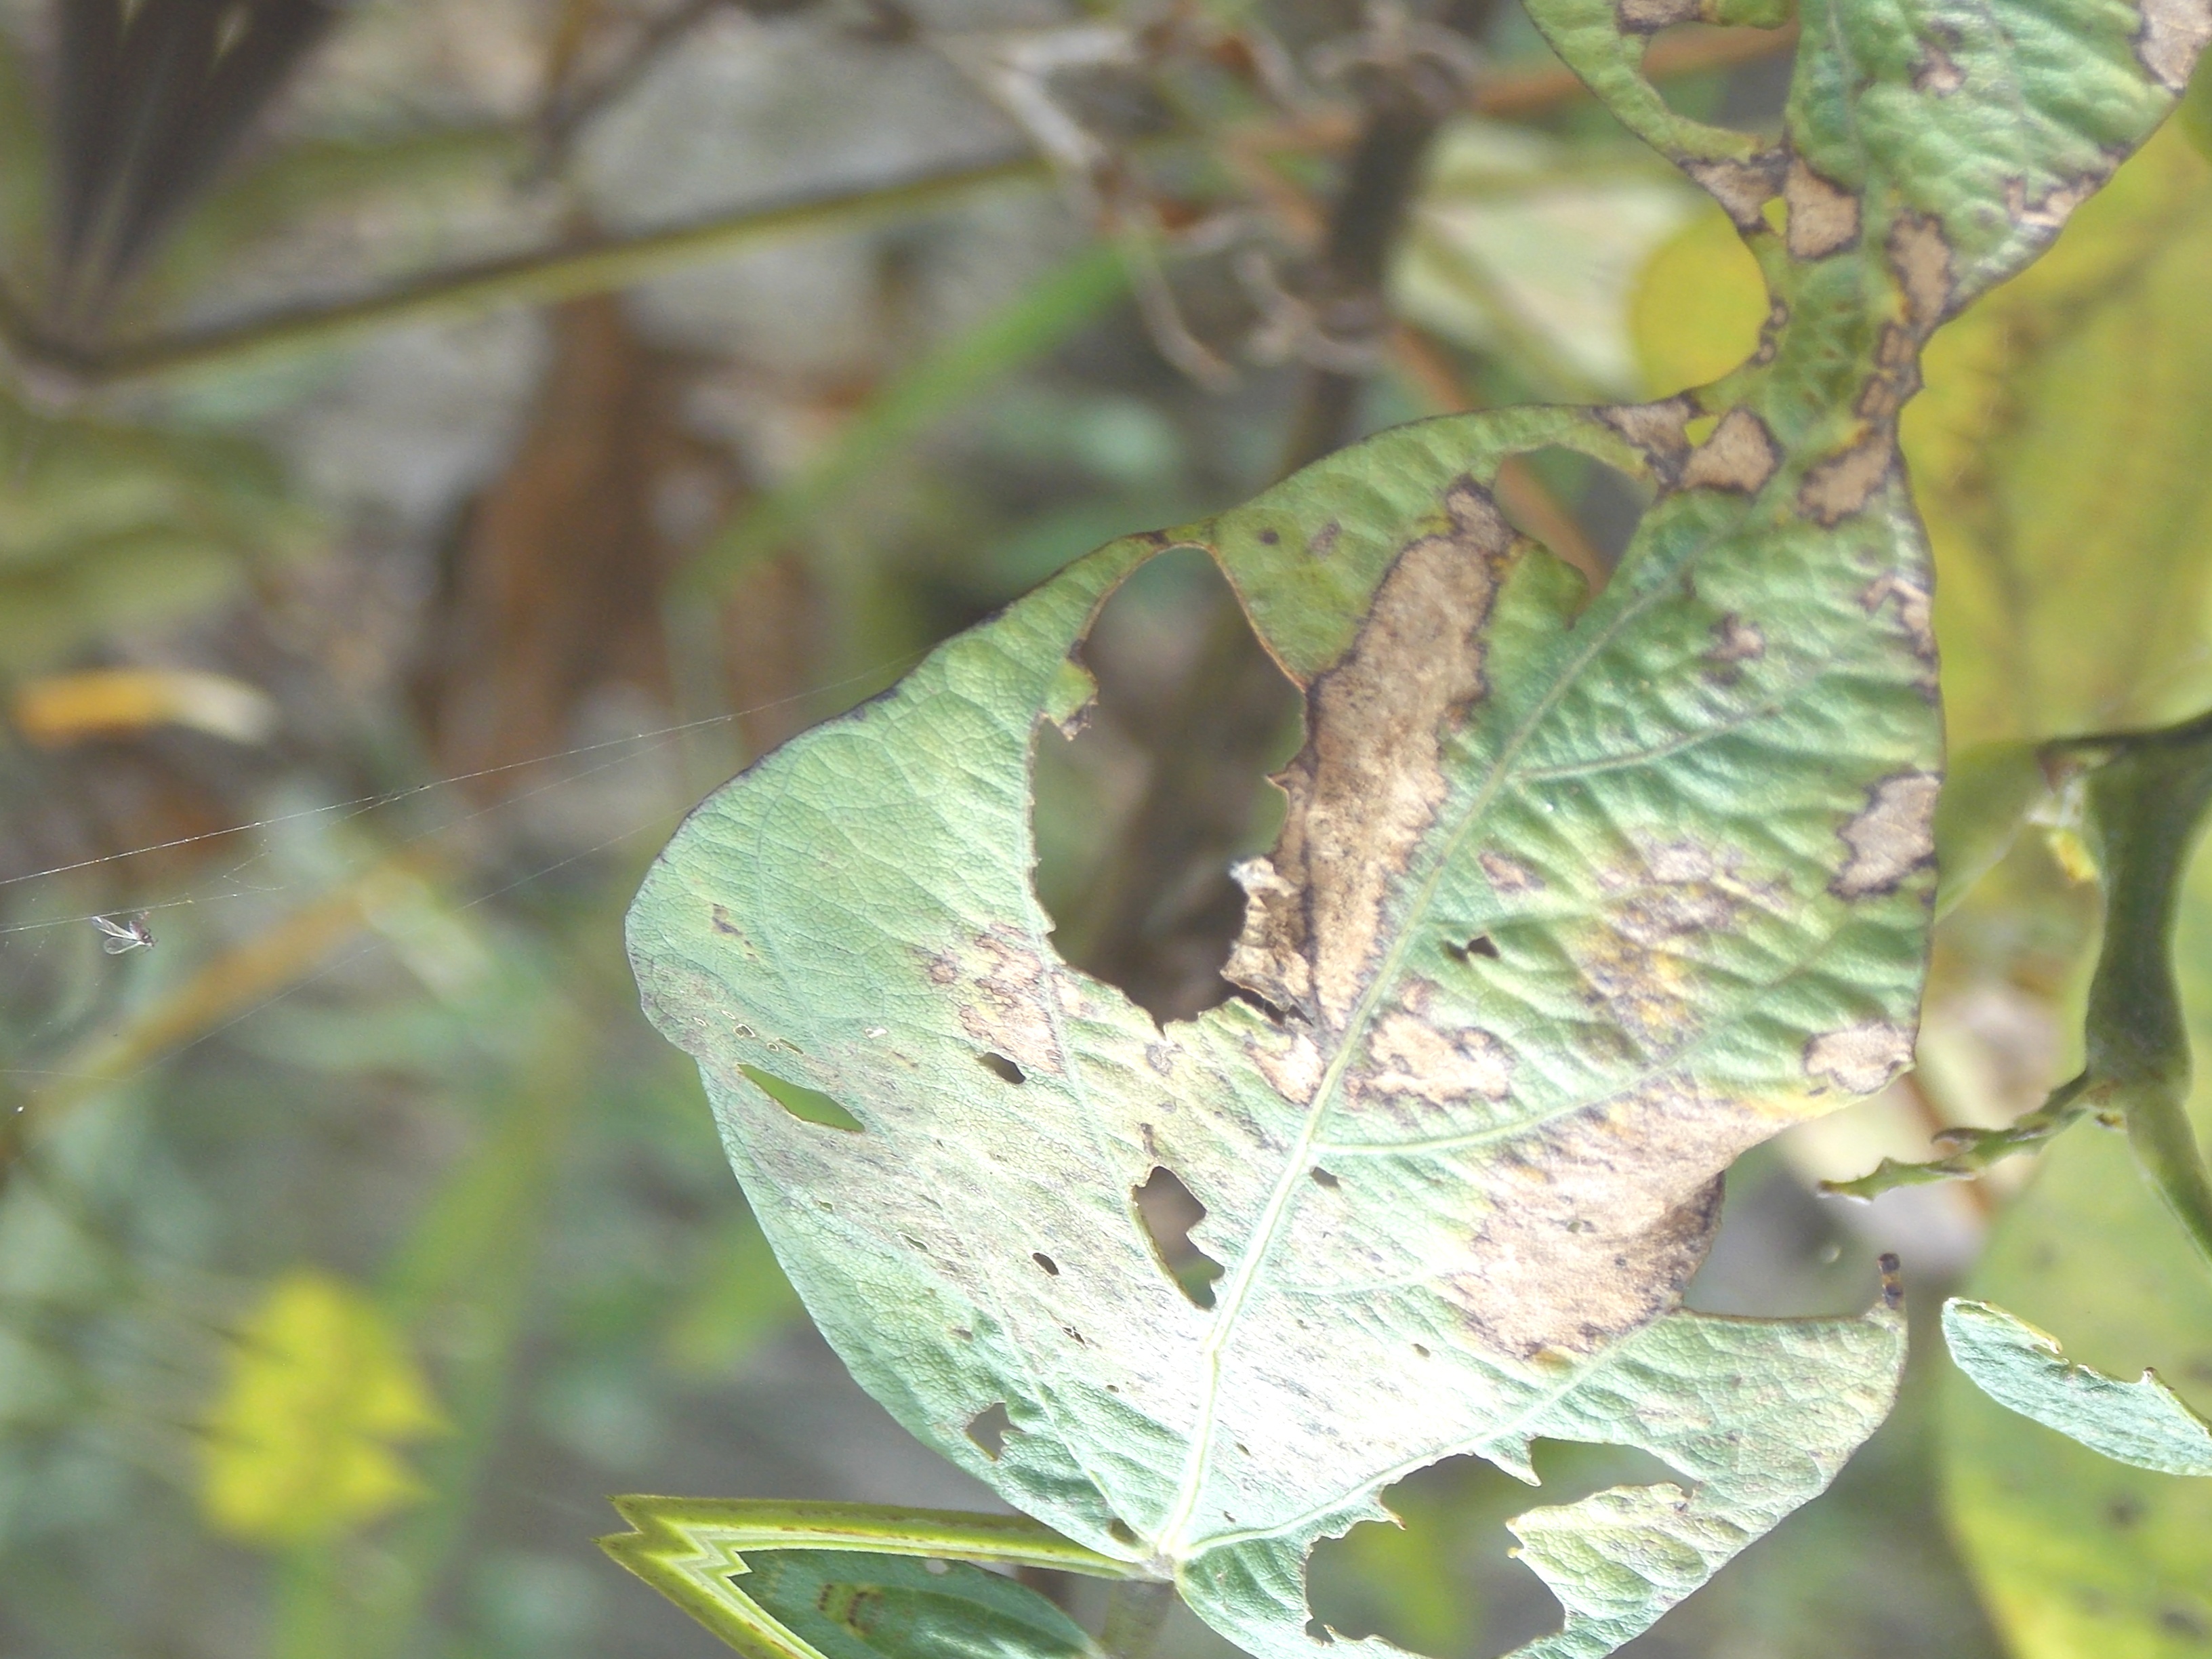
Label: Disease